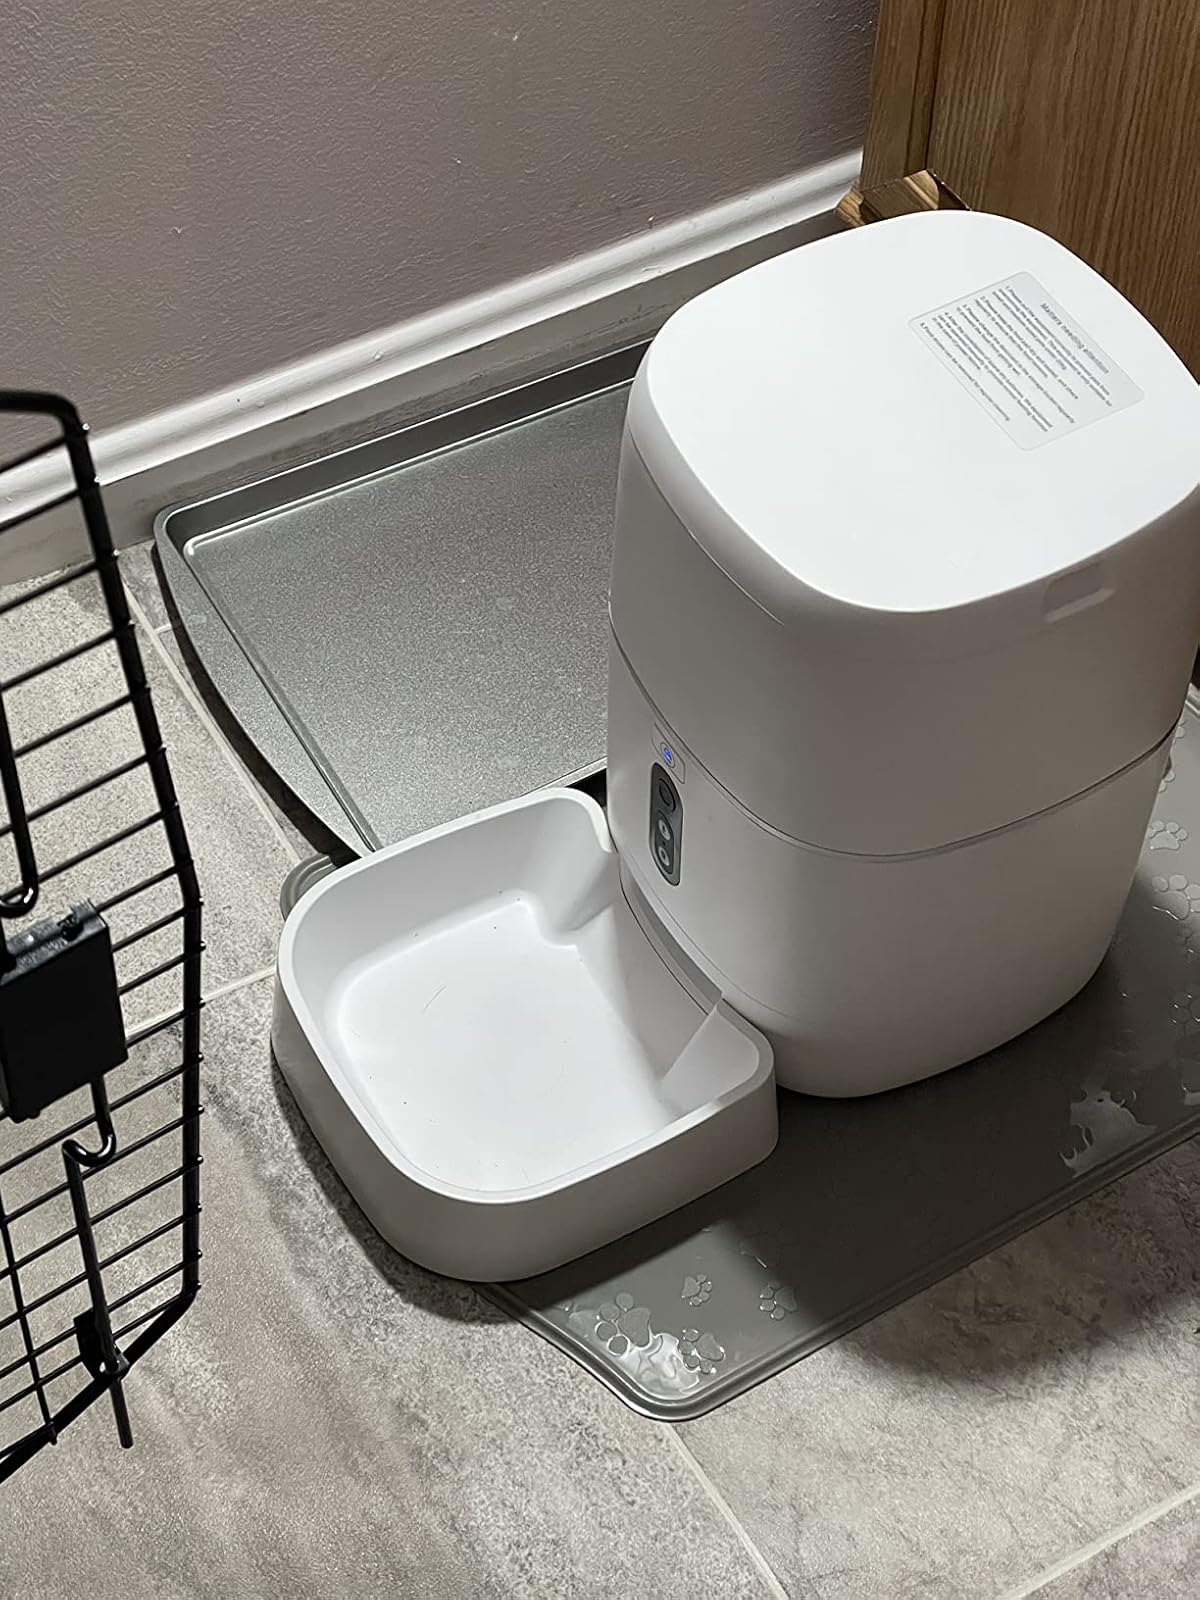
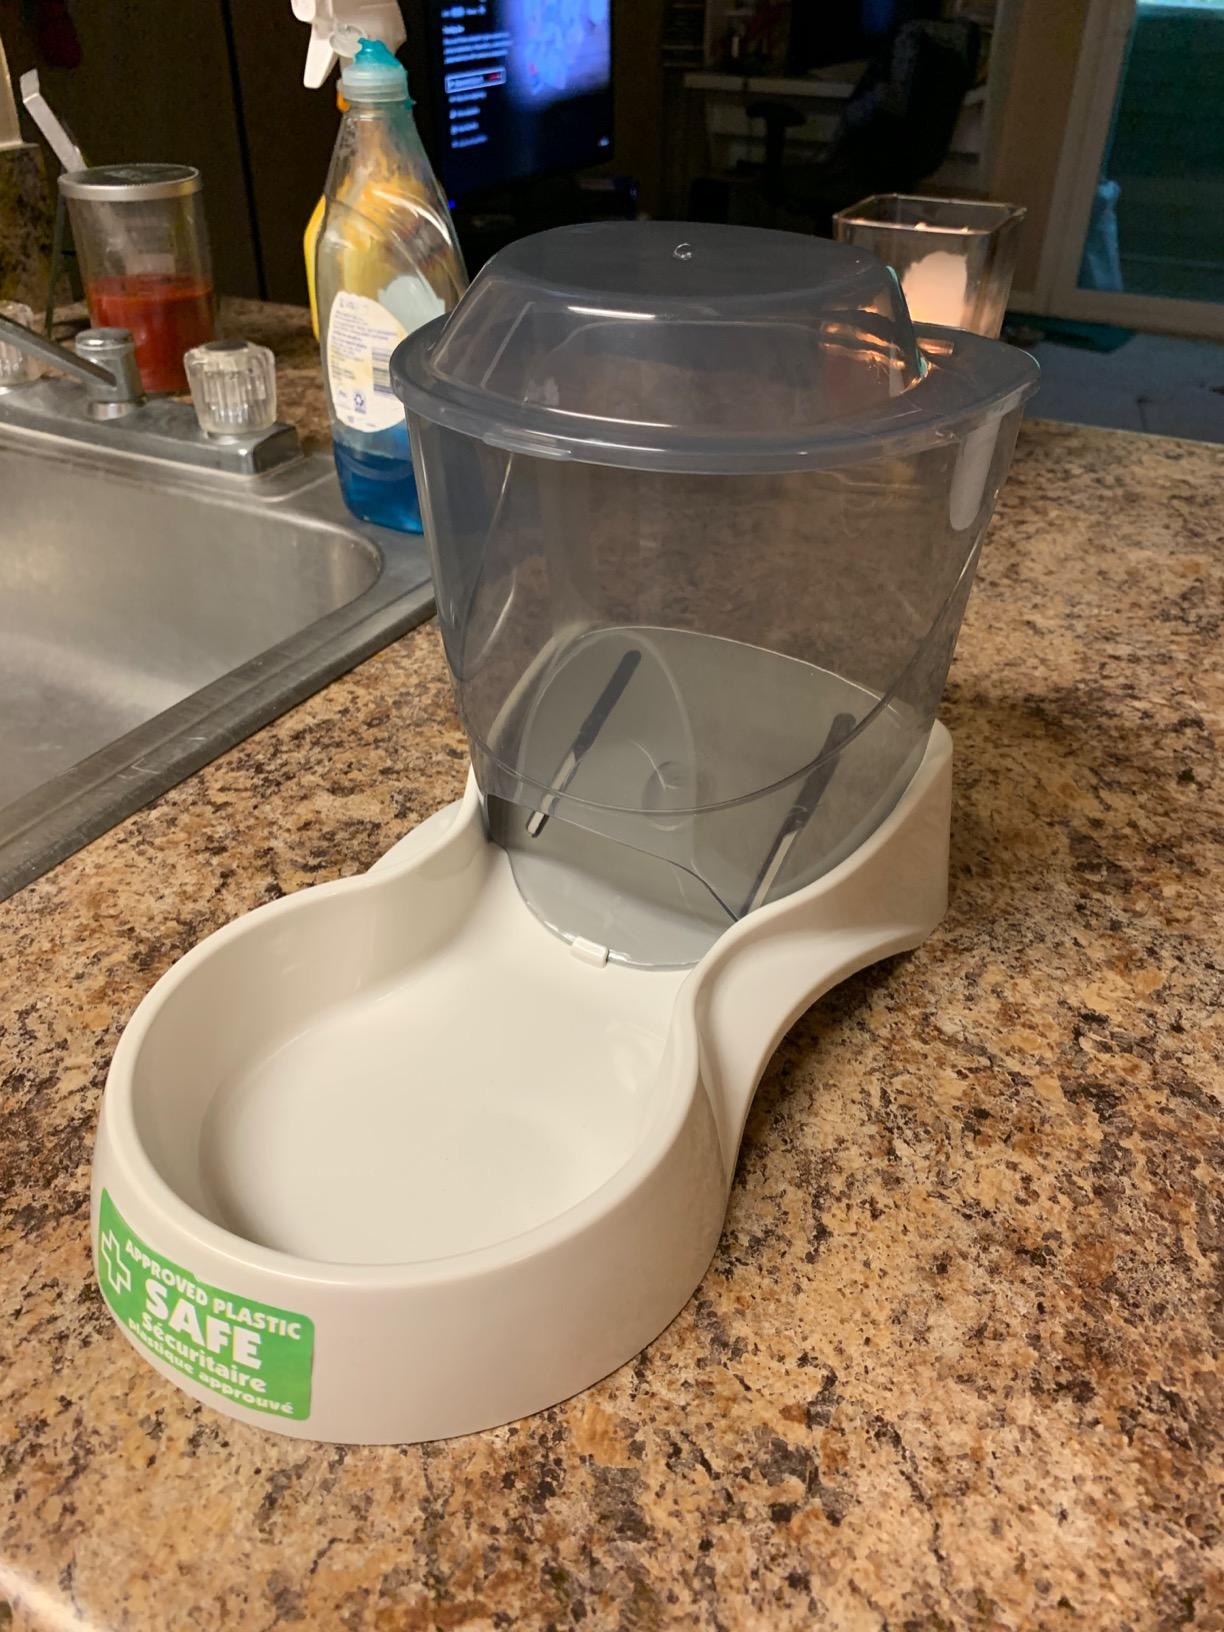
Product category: items_feeder
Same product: no